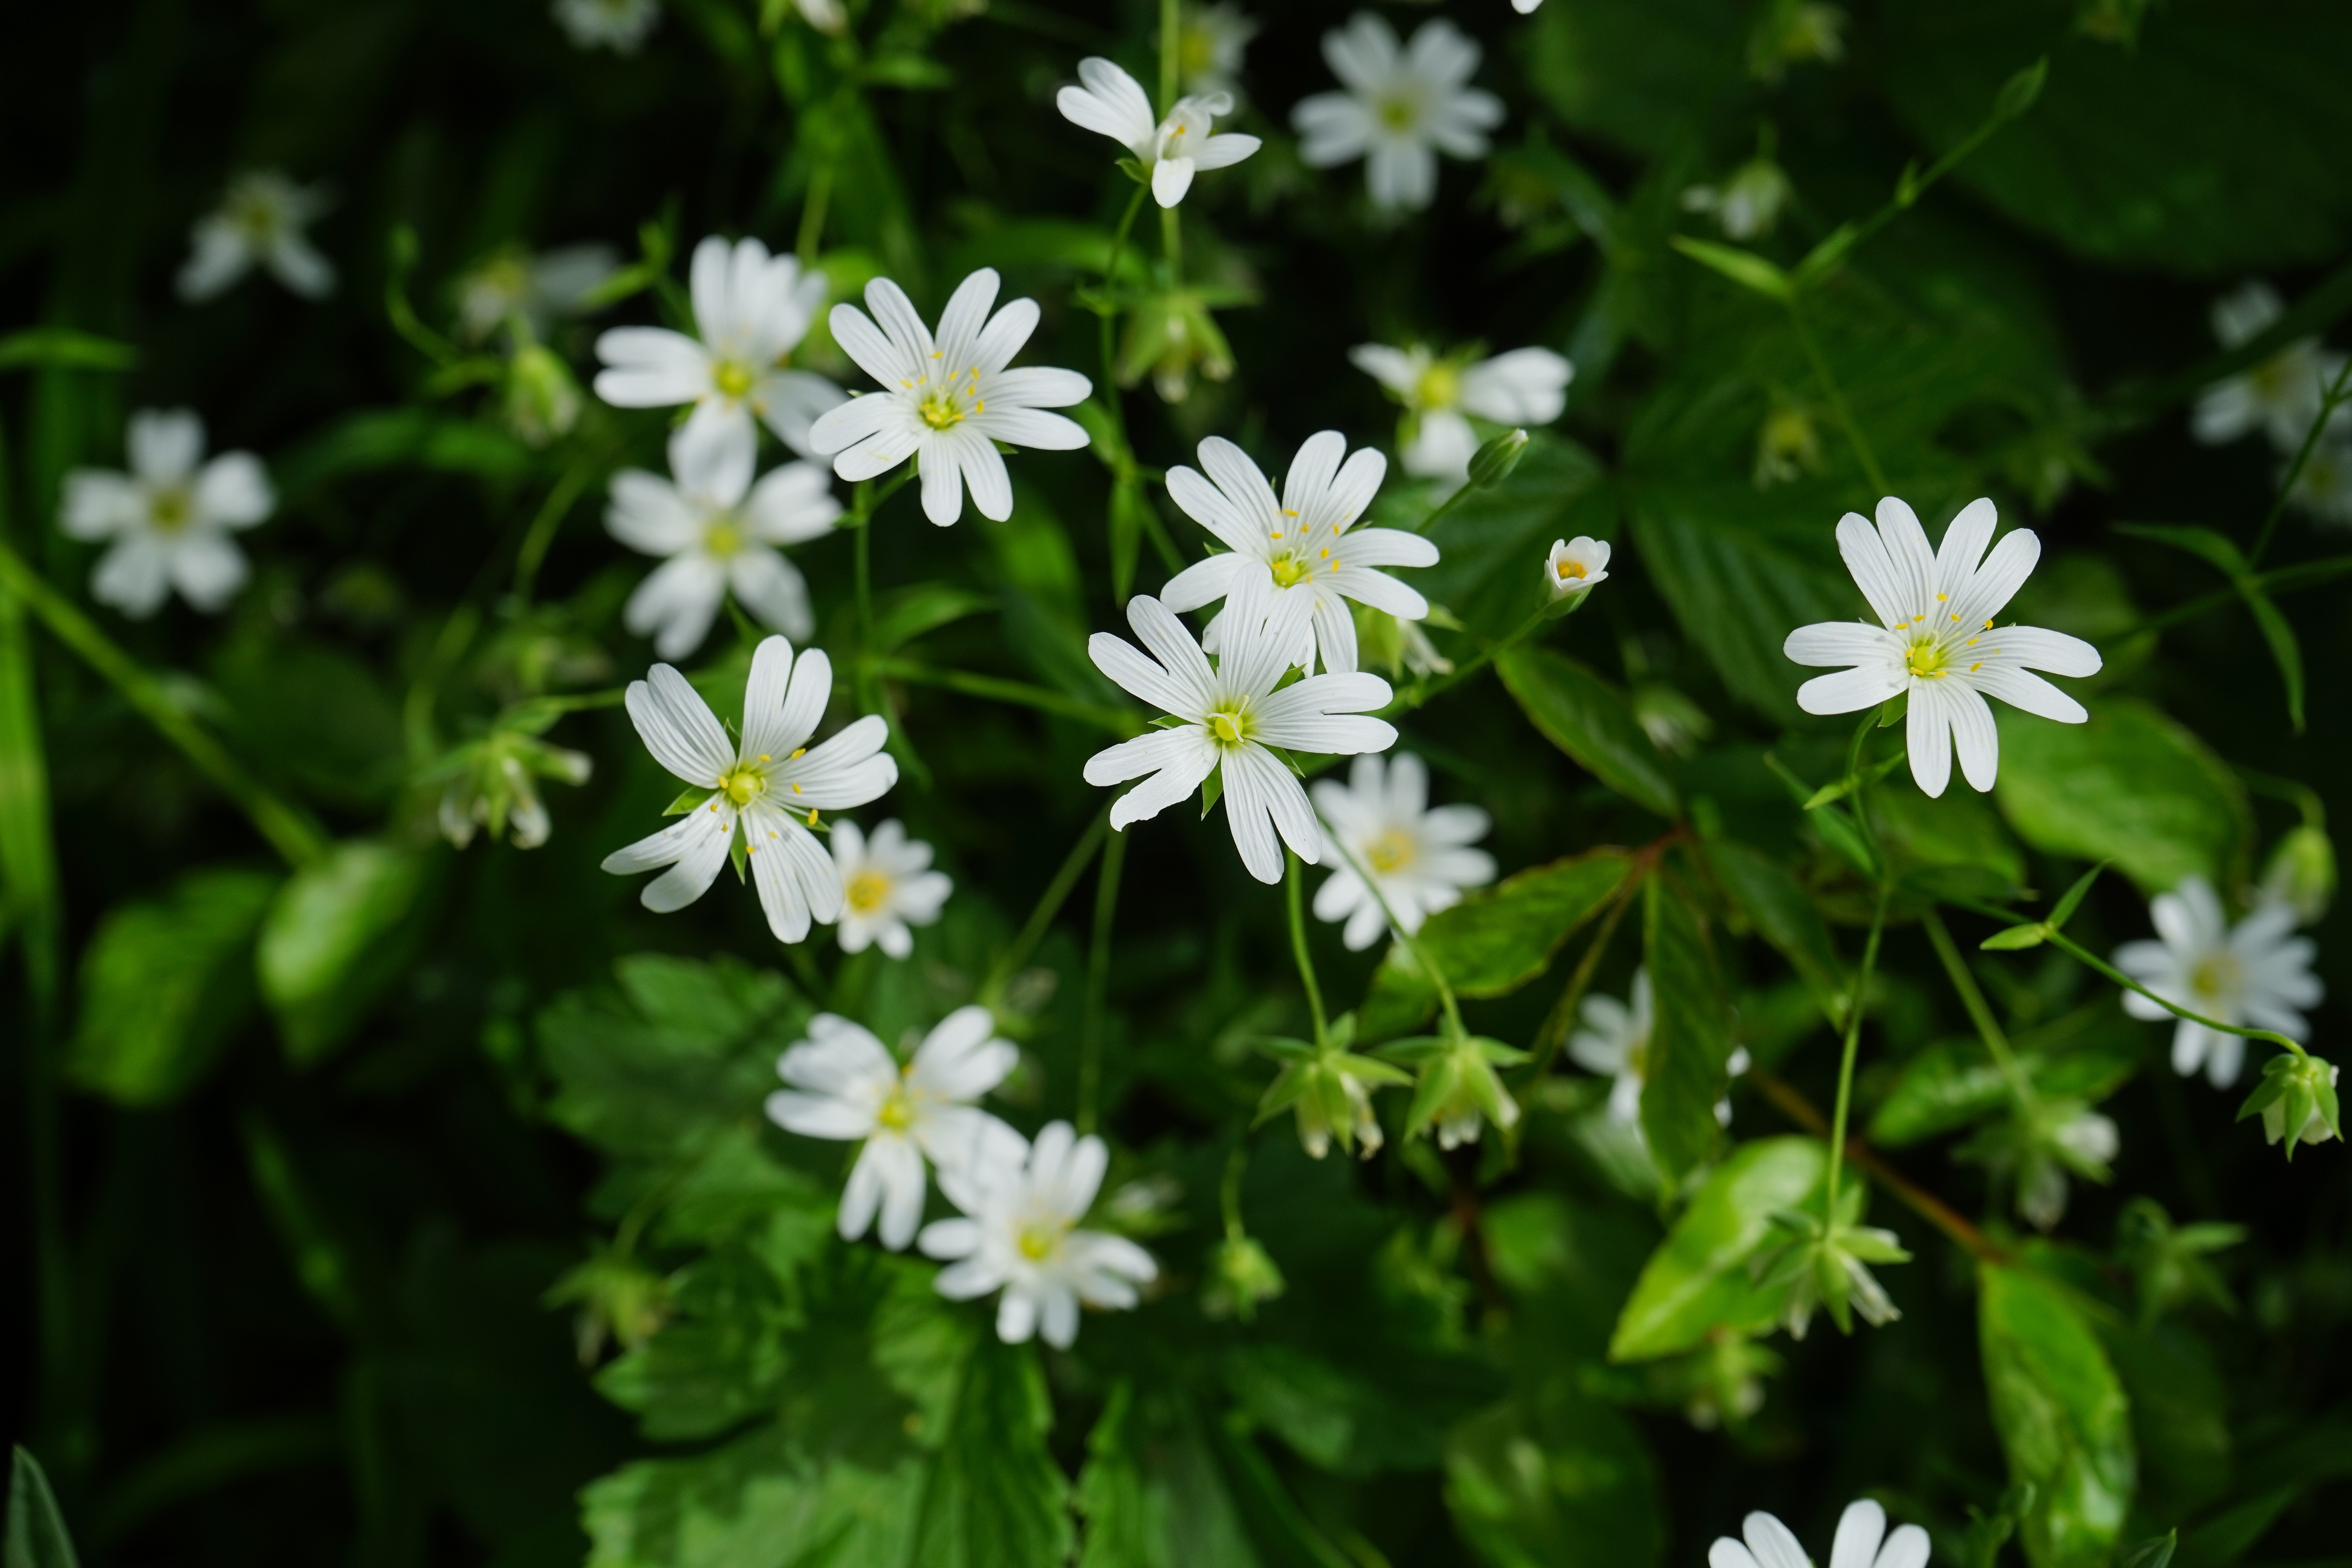
plant, white, meadow, flower, bloom, spring, flora, wild flower, wildflower, flowers, wild plant, pointed flower, flowering plant, grassland plants, daisy family, carnation family, caryophyllaceae, stellaria holostea, land plant, chamaemelum nobile, stitchwort, chickweed, stellaria media, large flowered star programming